Characidae

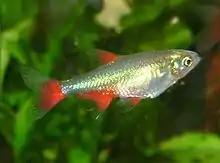
"Aphyocharax anisitsi" (Aphyocharacinae)

The following classification is based on "Eschmeyer's Catalog of Fishes" (2025):